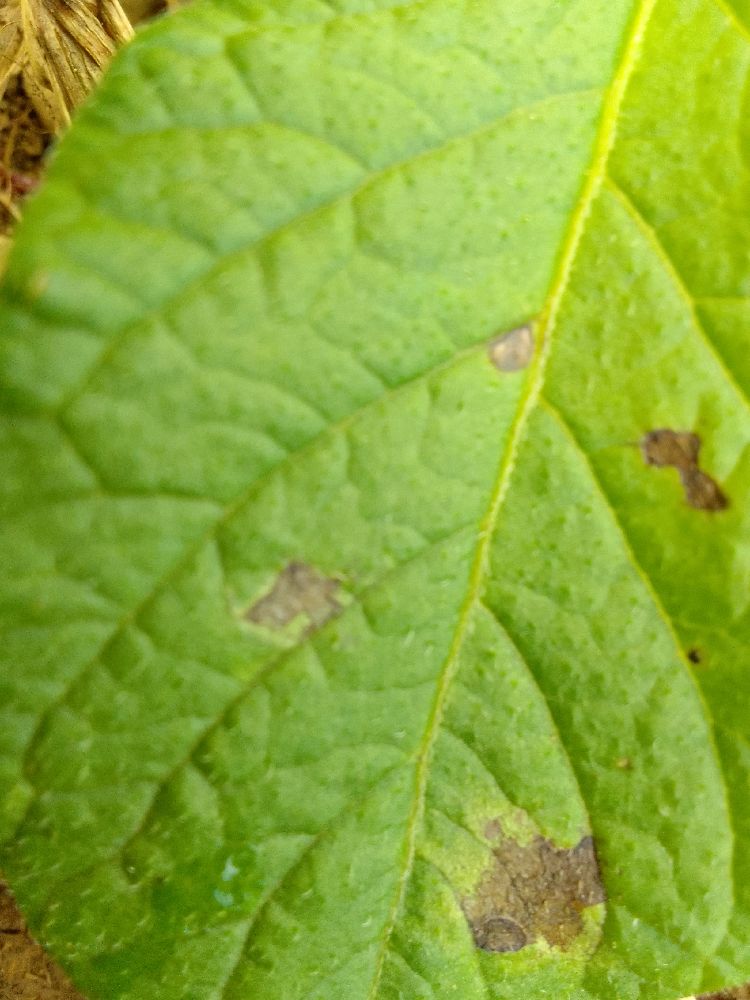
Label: Early blight